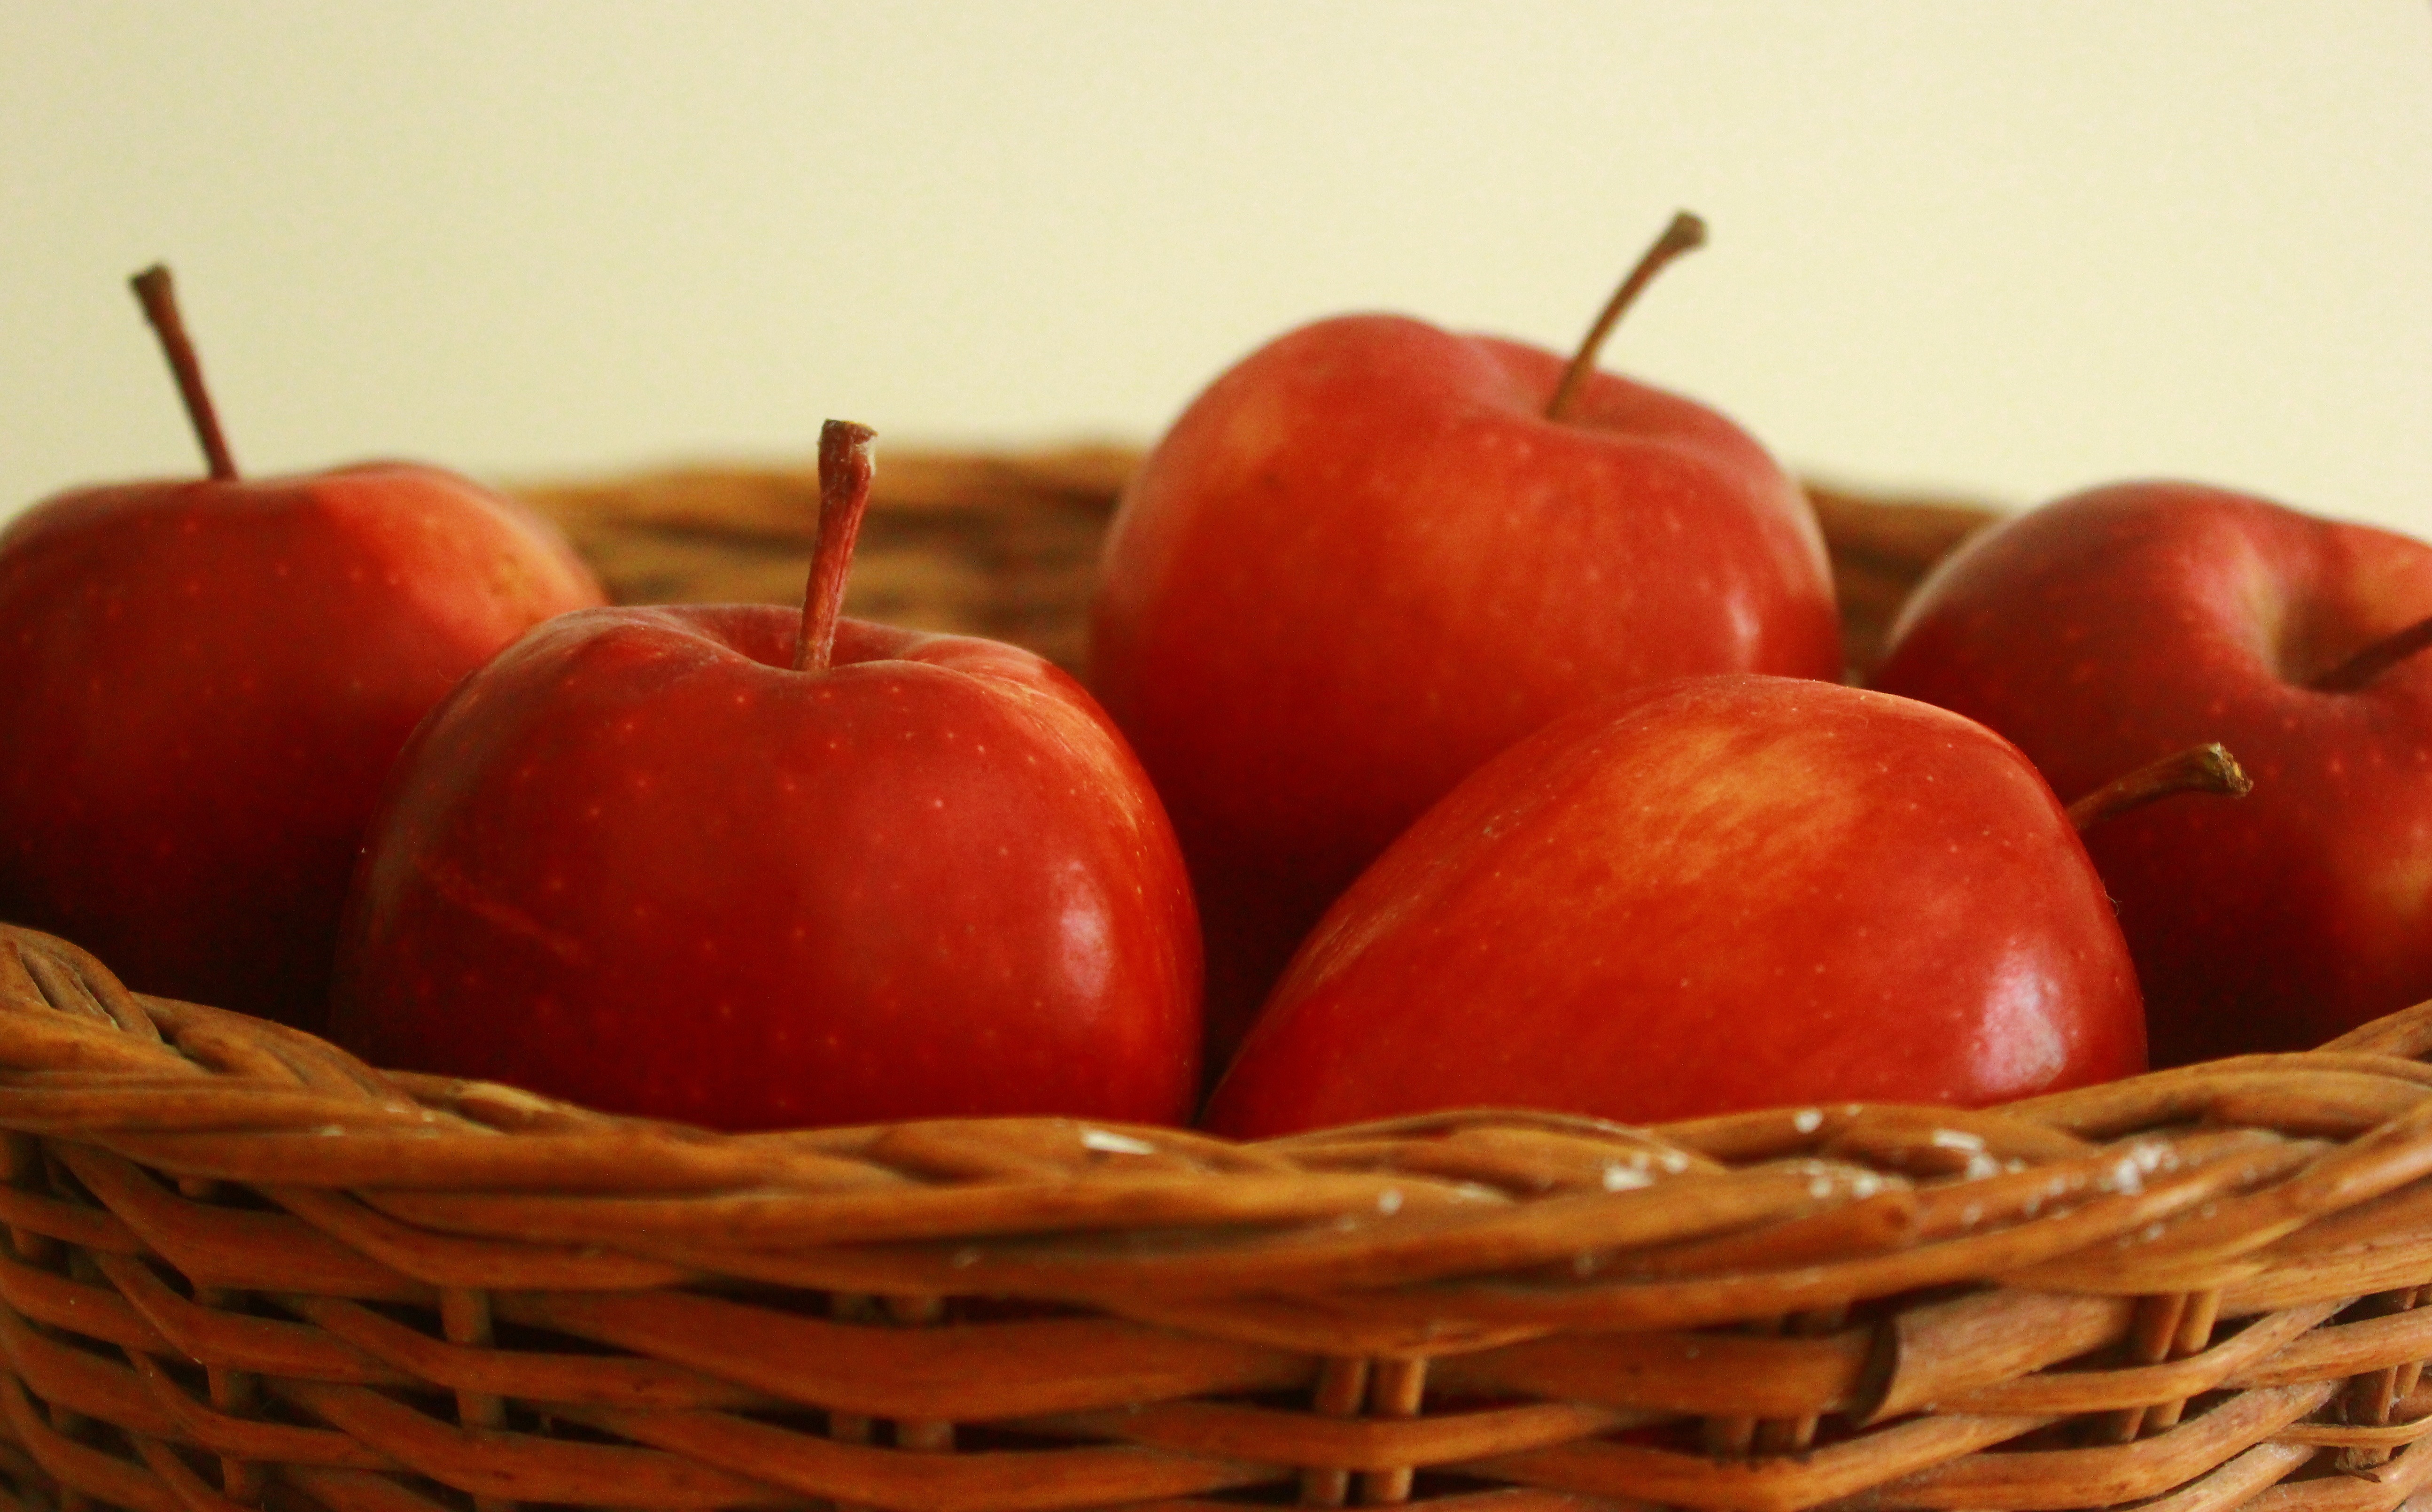
apple, plant, fruit, food, red, produce, vegetable, basket, flowering plant, rose family, land plant